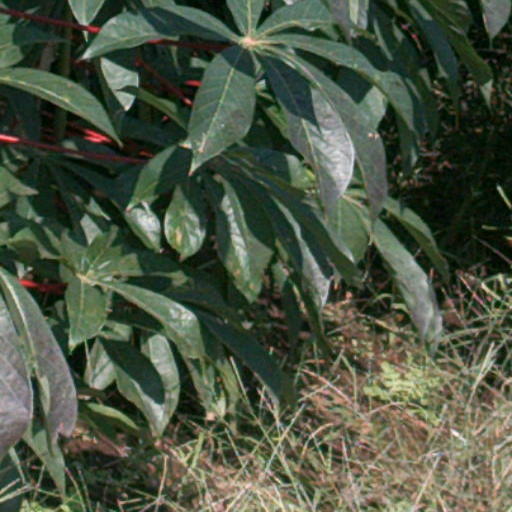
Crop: cassava